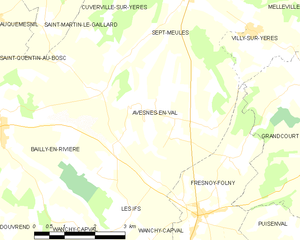
Carte des communes françaises Avesnes-en-Val
Avesnes-en-Val est une commune française située dans le département de la Seine-Maritime en région Normandie.